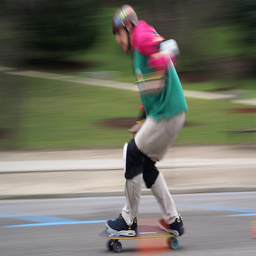
A man gains great speed on a skateboard.
A man with knee pads going really fast on a skateboard.
A man skating fast on a skateboard.
A blurred image of a man on a skateboard in motion.
A person on a skateboard riding on a street.